Rakshitta Ravi

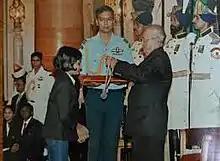
Rakshitta Receiving Award from President of India

She is a recipient of 'National Child Award for Exceptional Achievements' in 2016 from the then Honorable President of India, Pranab Mukharjee.